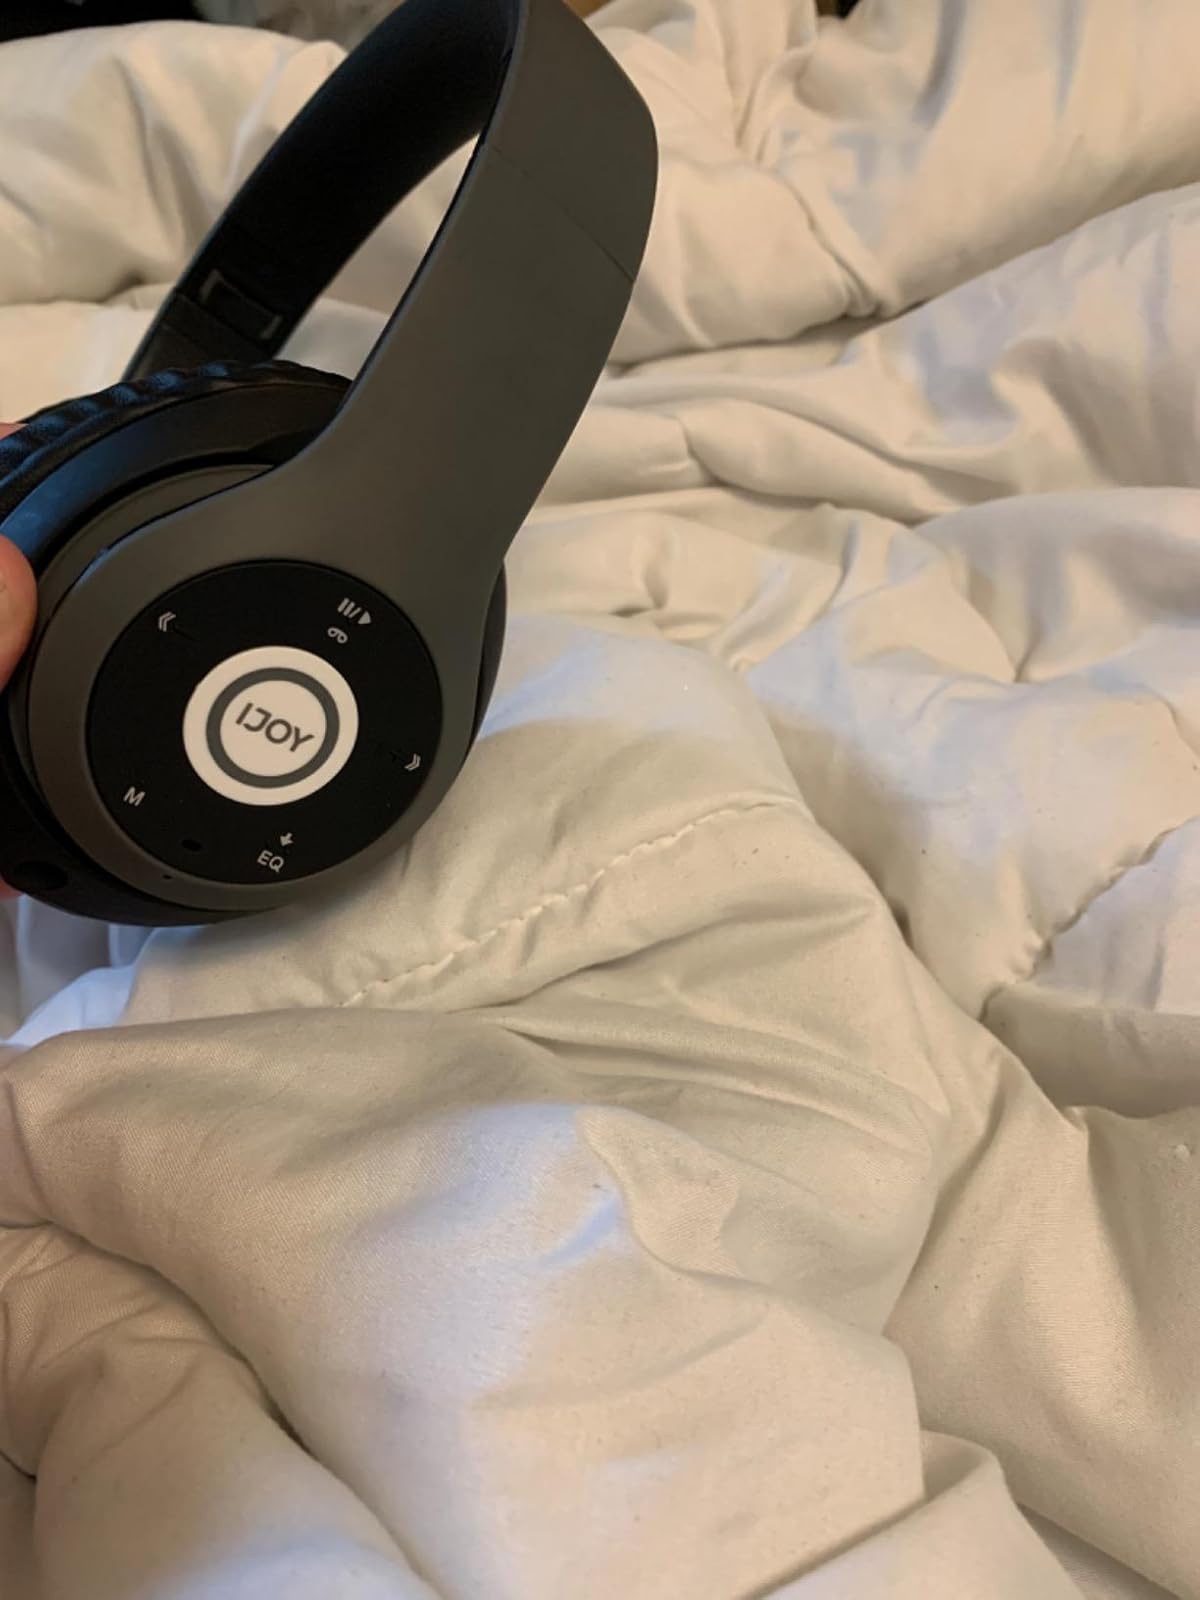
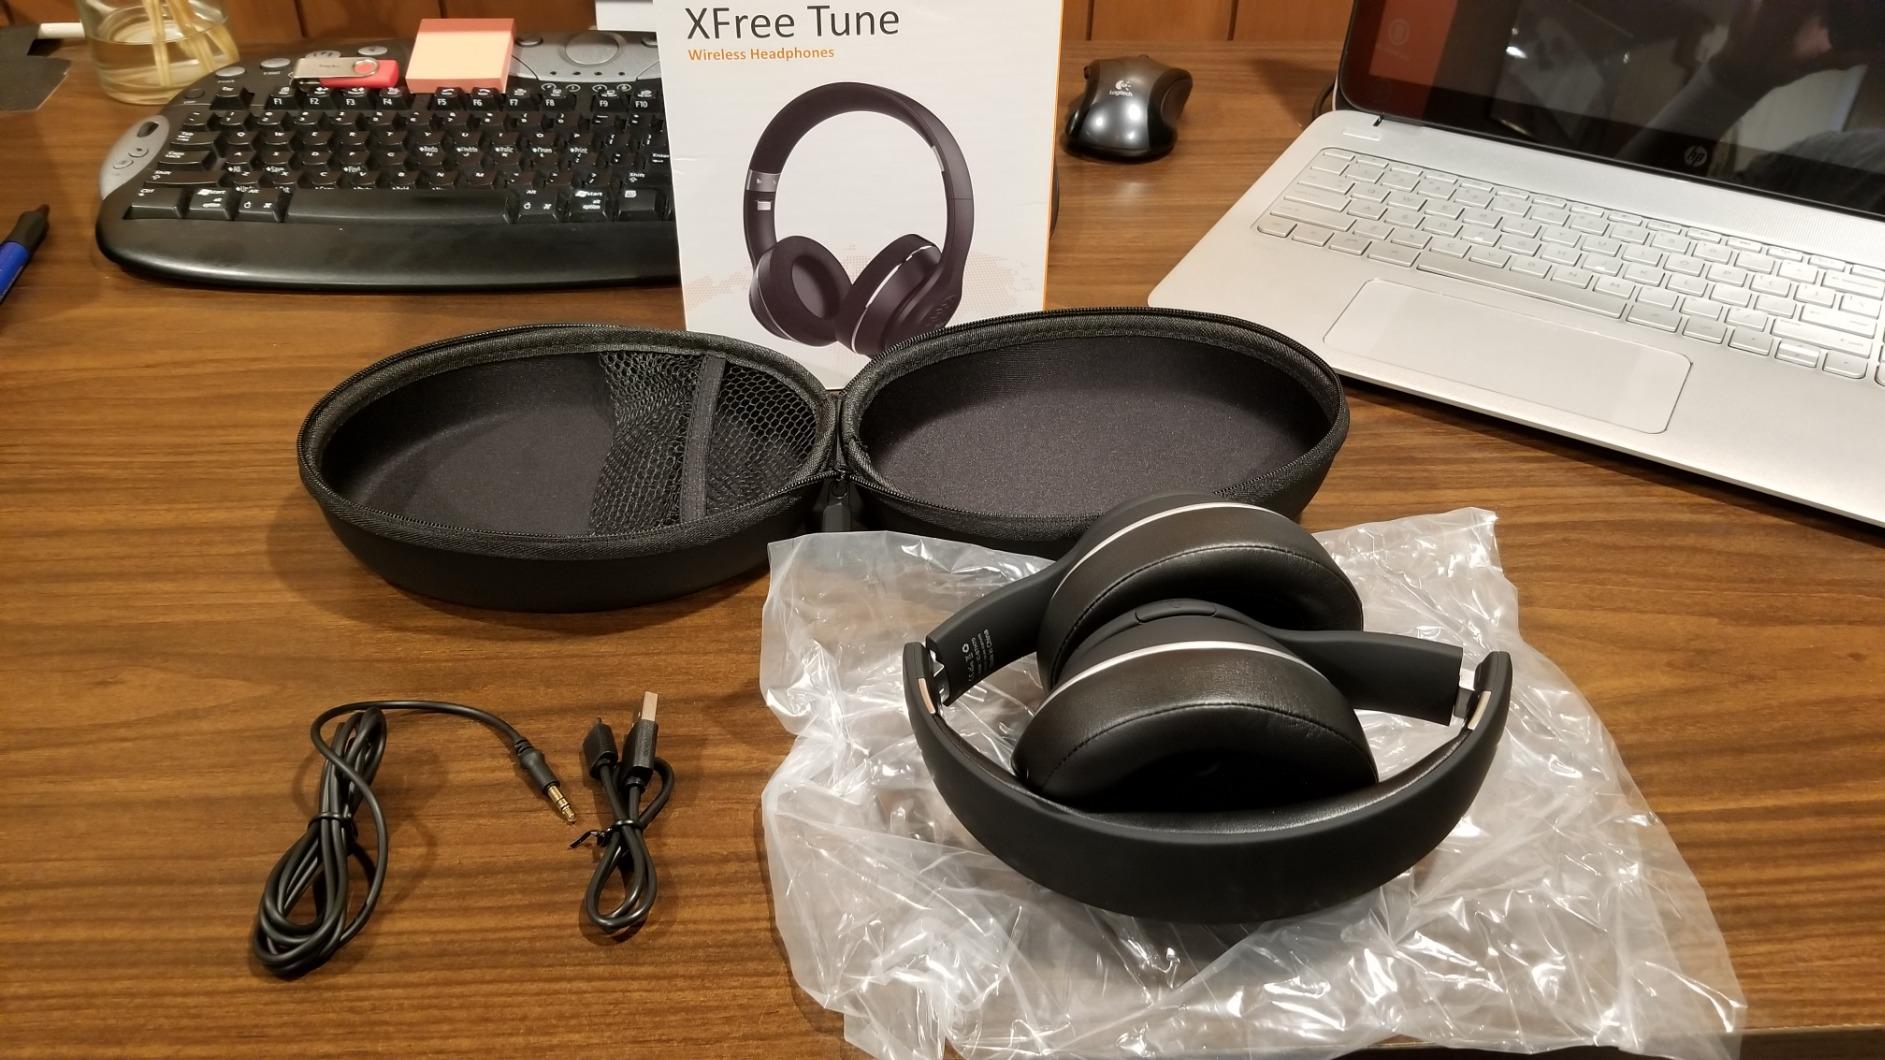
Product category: headphones
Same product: no